Virginia–Rainy Lake Lumber Company Office

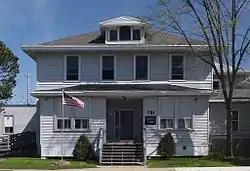
The Virginia–Rainy Lake Lumber Company Office from the south

The Virginia–Rainy Lake Lumber Company Office is a former office building in Virginia, Minnesota, United States. It was built around 1907 as the headquarters for the Virginia–Rainy Lake Lumber Company, the largest lumber company in the Upper Midwest in the early 20th century. The building was listed on the National Register of Historic Places in 1980 for its state-level significance in the theme of industry. It was nominated for representing one of the Iron Range's few major industries aside from mining.